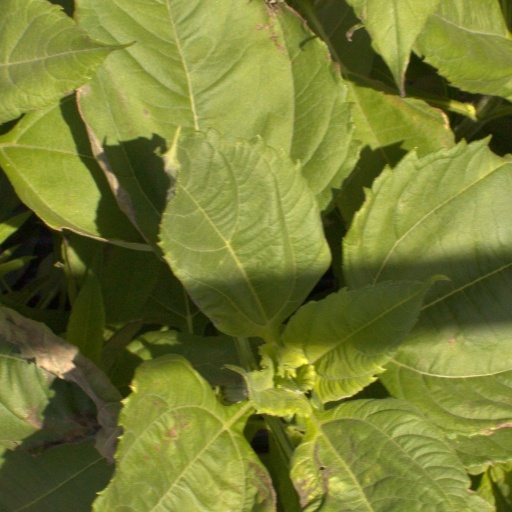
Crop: Jerusalem artichoke